Eve Plumb

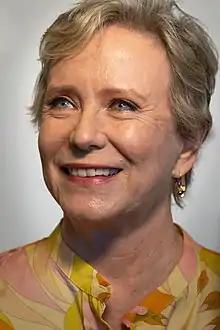
Plumb in 2022

Eve Aline Plumb (born April 29, 1958) is an American actress, singer and painter. She is best known for portraying the middle daughter Jan Brady on the ABC sitcom "The Brady Bunch".